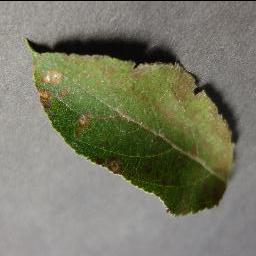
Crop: apple
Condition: cedar_rust